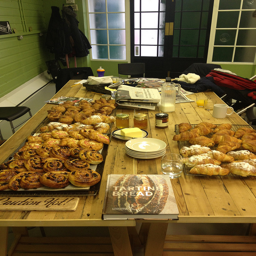
A table full of pastries is seen in this image.
Large group of baked goods sitting on top of a wooden table.
A long wooden table with a large variety of pastries and a book.
A table with many different kinds of baked goods.
A brunch combines all kinds of baked items for customers.